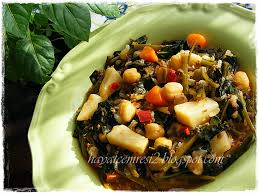
Yemek: ispanak